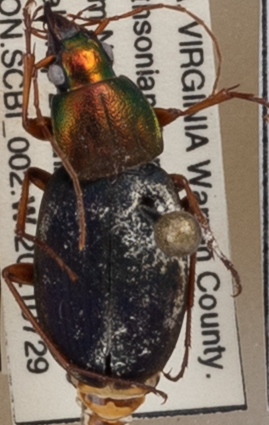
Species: Chlaenius emarginatus
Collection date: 2021-07-29
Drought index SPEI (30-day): -0.54
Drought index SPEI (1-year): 0.32
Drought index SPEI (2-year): -0.24